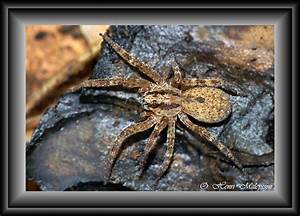
Label: ragno